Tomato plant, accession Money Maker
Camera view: vertical (180 deg); turntable rotation: 60 degrees
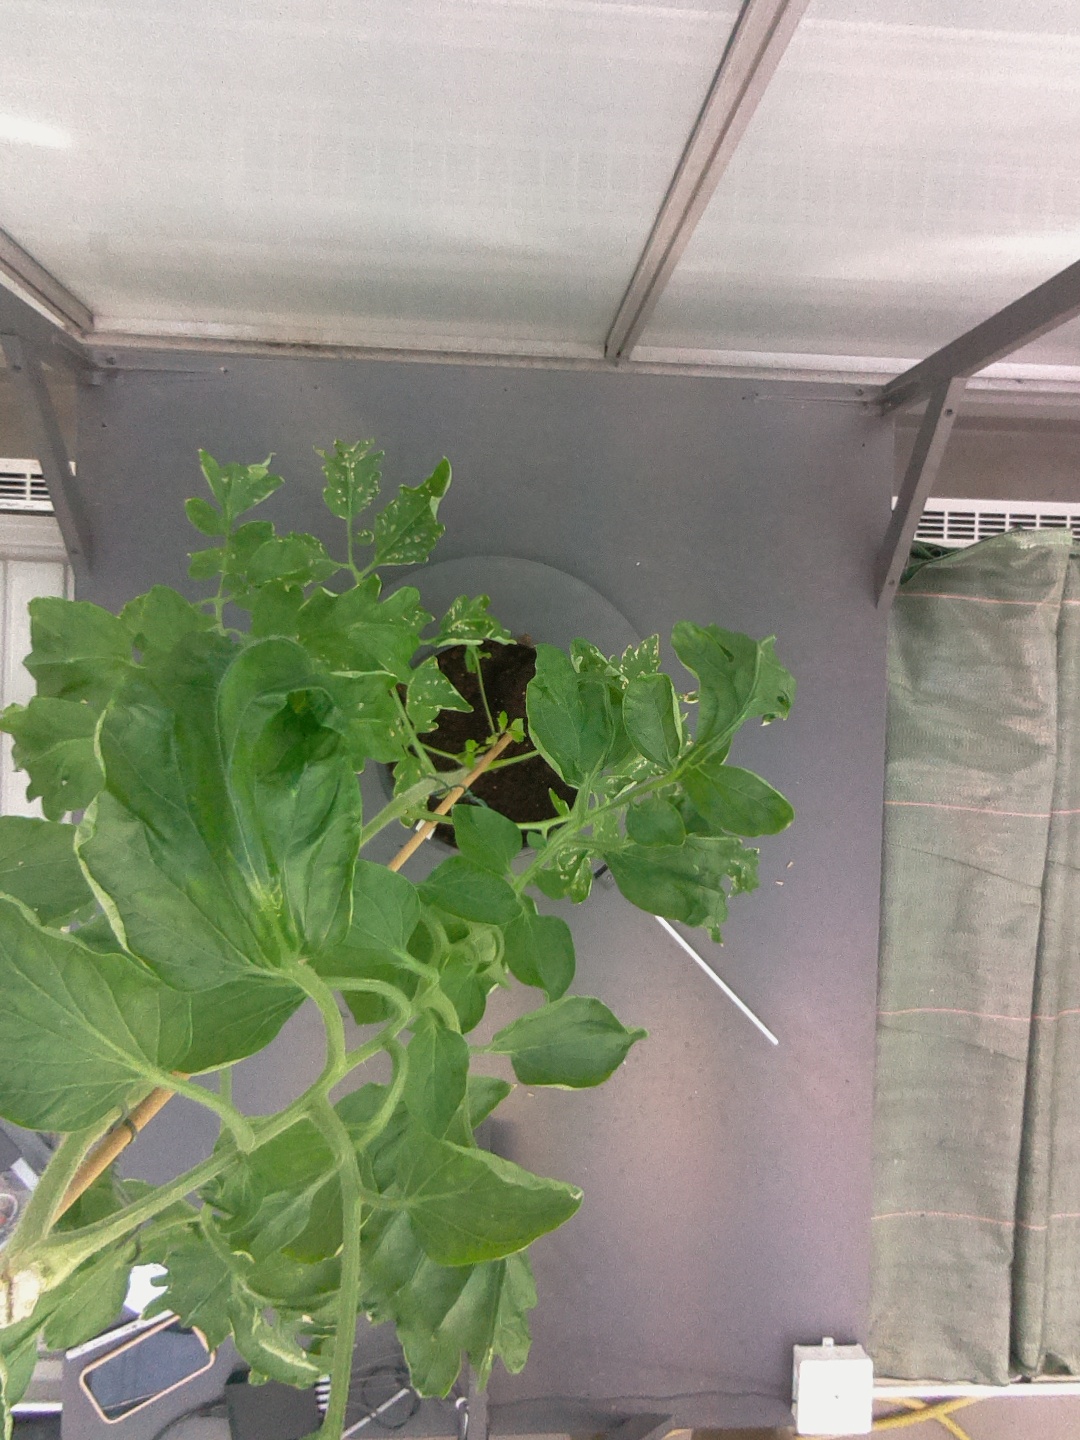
BBCH growth stage 52: 2 inflorescences visible